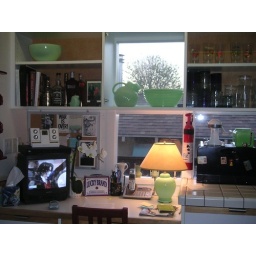
A window in my kitchen